Kageki Shojo!!

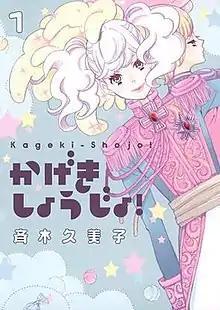
First volume cover

is a Japanese manga series by Kumiko Saiki. It was serialized as in Shueisha's manga magazine "Jump X" from 2012 to 2014 and was collected in two volumes. It was later re-released as in a single volume by Hakusensha in March 2019. A sequel manga by Saiki has been serialized in Hakusensha's manga magazine "Melody" since 2015. It has been collected in twelve volumes. The re-release and the sequel are licensed in North America by Seven Seas Entertainment. An anime television series adaptation produced by Pine Jam aired from July to September 2021.